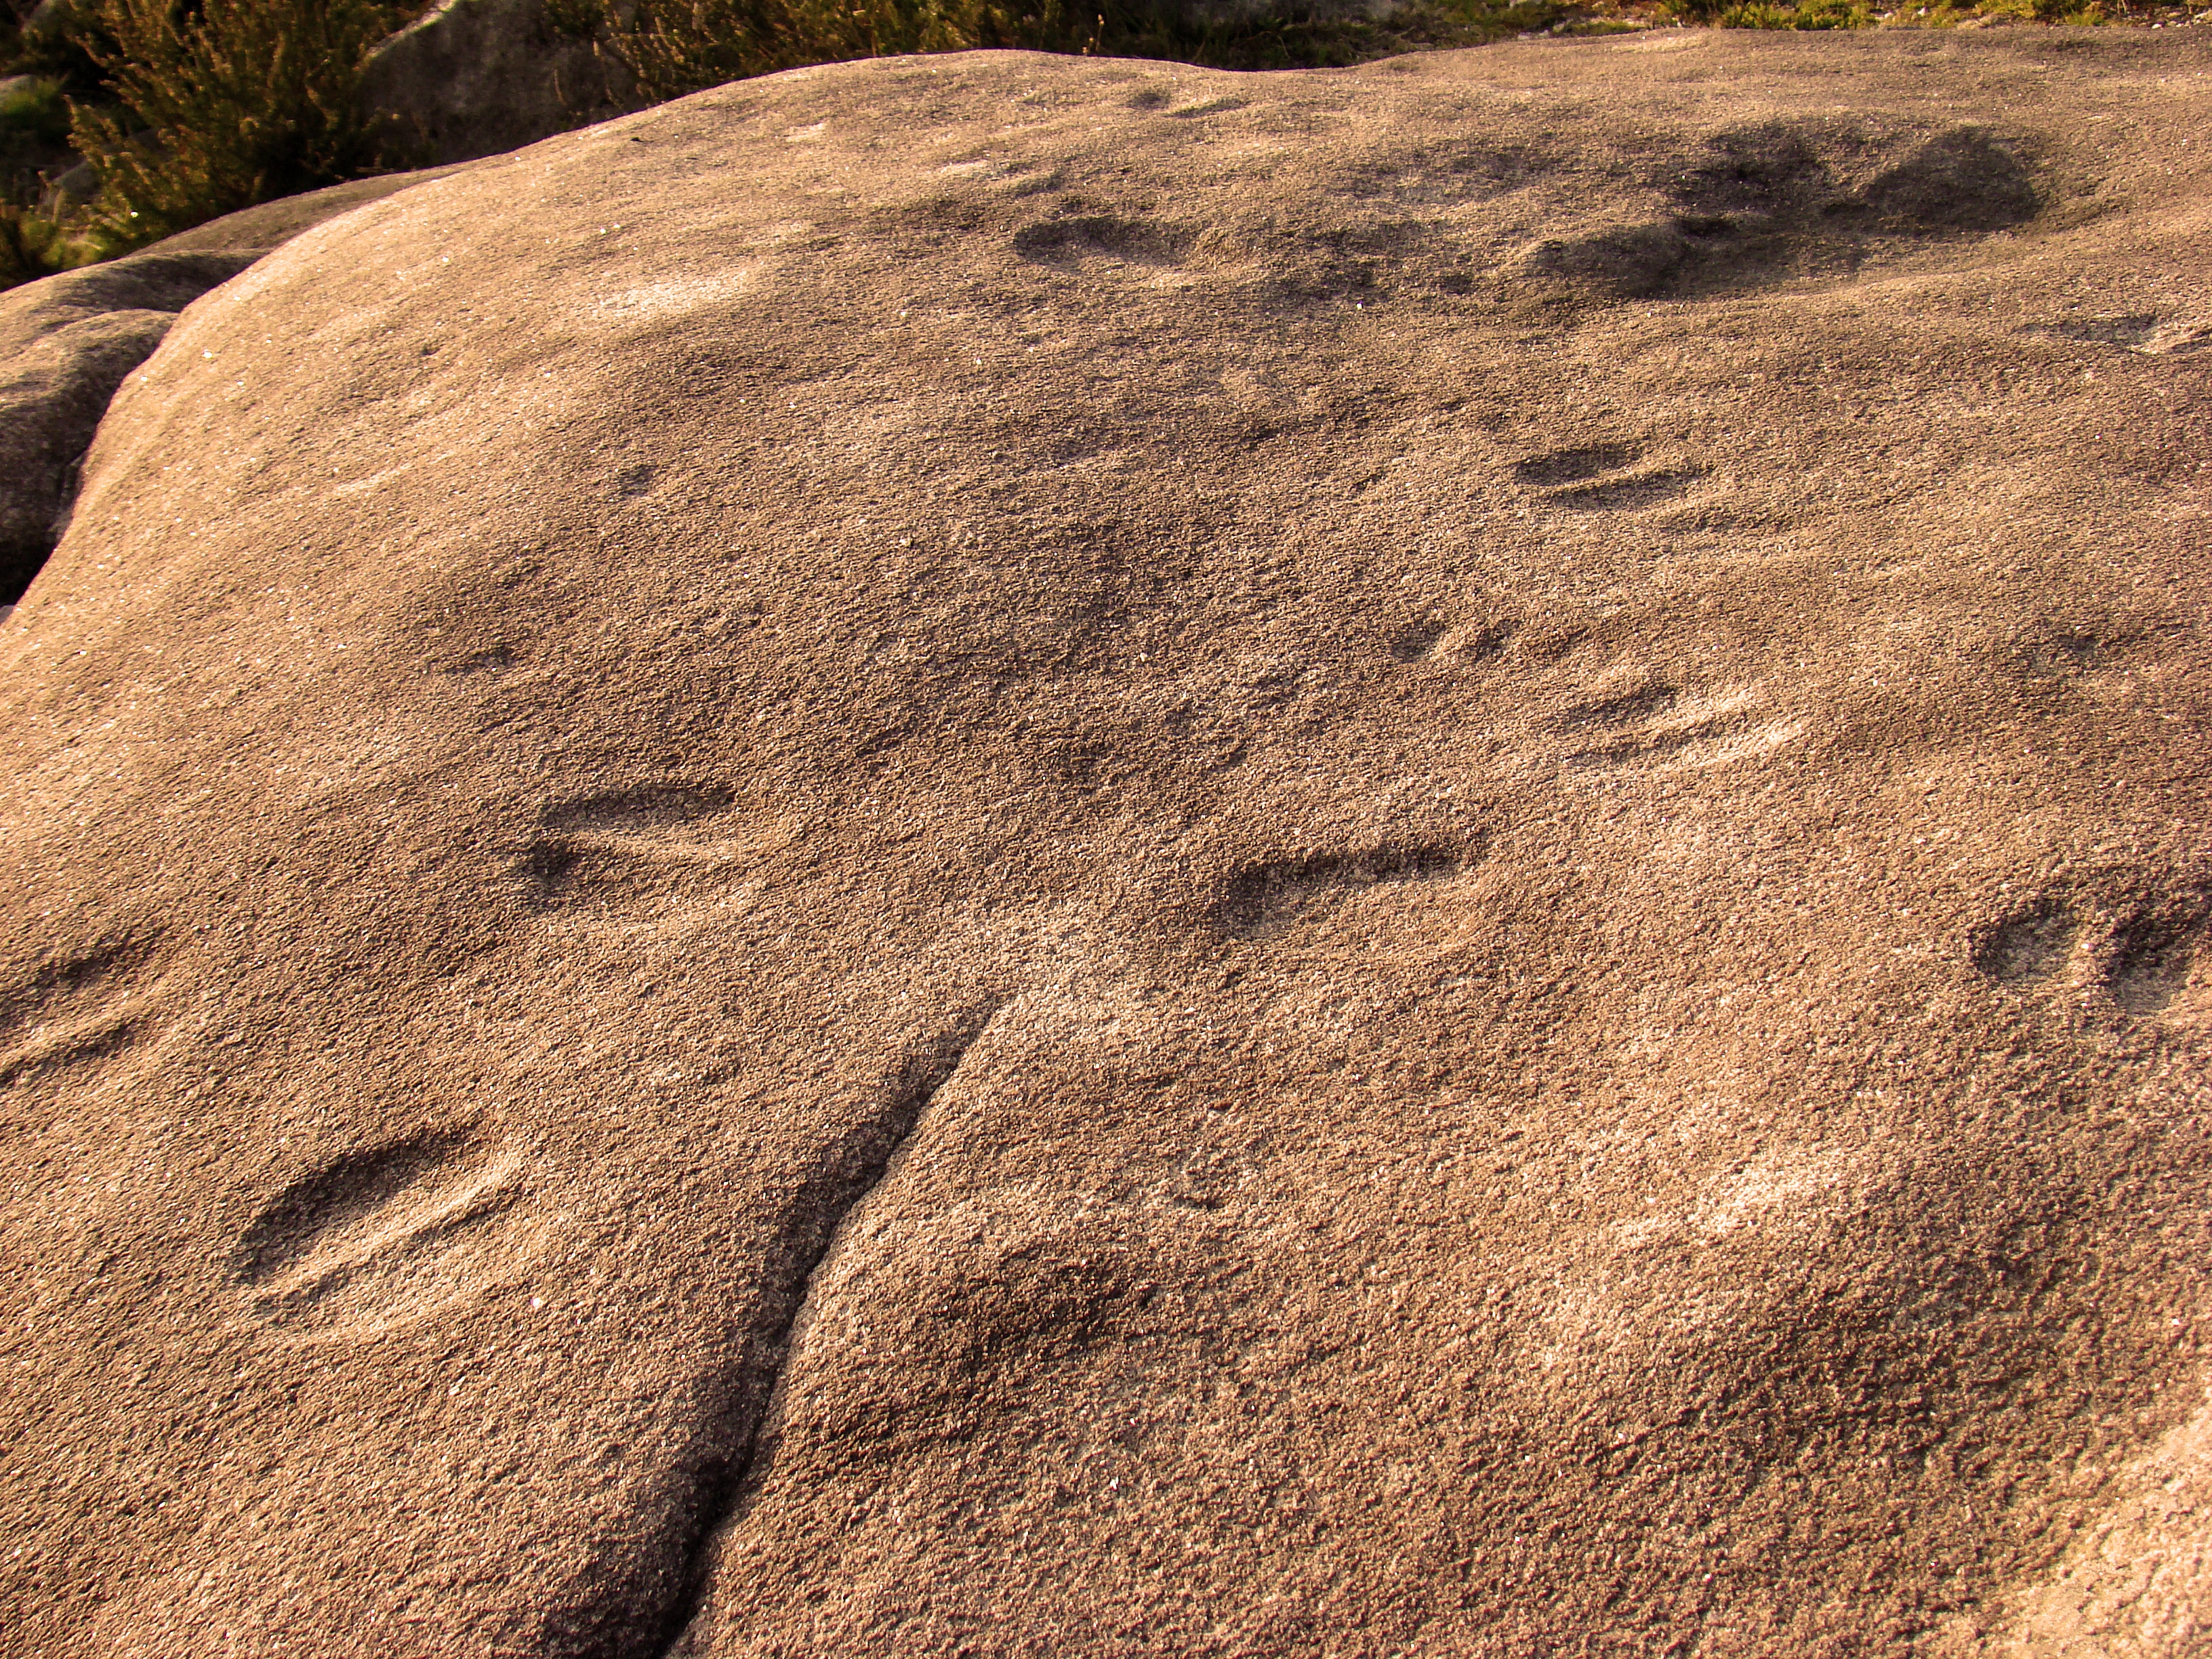
landscape, grass, sand, rock, wood, stone, soil, material, geology, badlands, boulder, archeology, culture, pontevedra, history, petroglyph, cotobade, ancient history, grass family, the bronze age, pedra das riding, rock engravings, river l rez river